Paseo de la Castellana

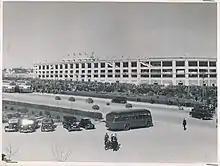
The Santiago Bernabéu Stadium ("Estadium the Chamartín") in the early 1950s

La Castellana is prolongation of the Paseo de Recoletos and the Paseo del Prado, and these three avenues vertebrate the north-south axis of the city. The street starts at Plaza de Colón, ending at its junction with the M-30 ring road, the so-called Nudo Norte. It passes through the Plaza de Lima, Plaza de Cuzco and the Plaza de Castilla.